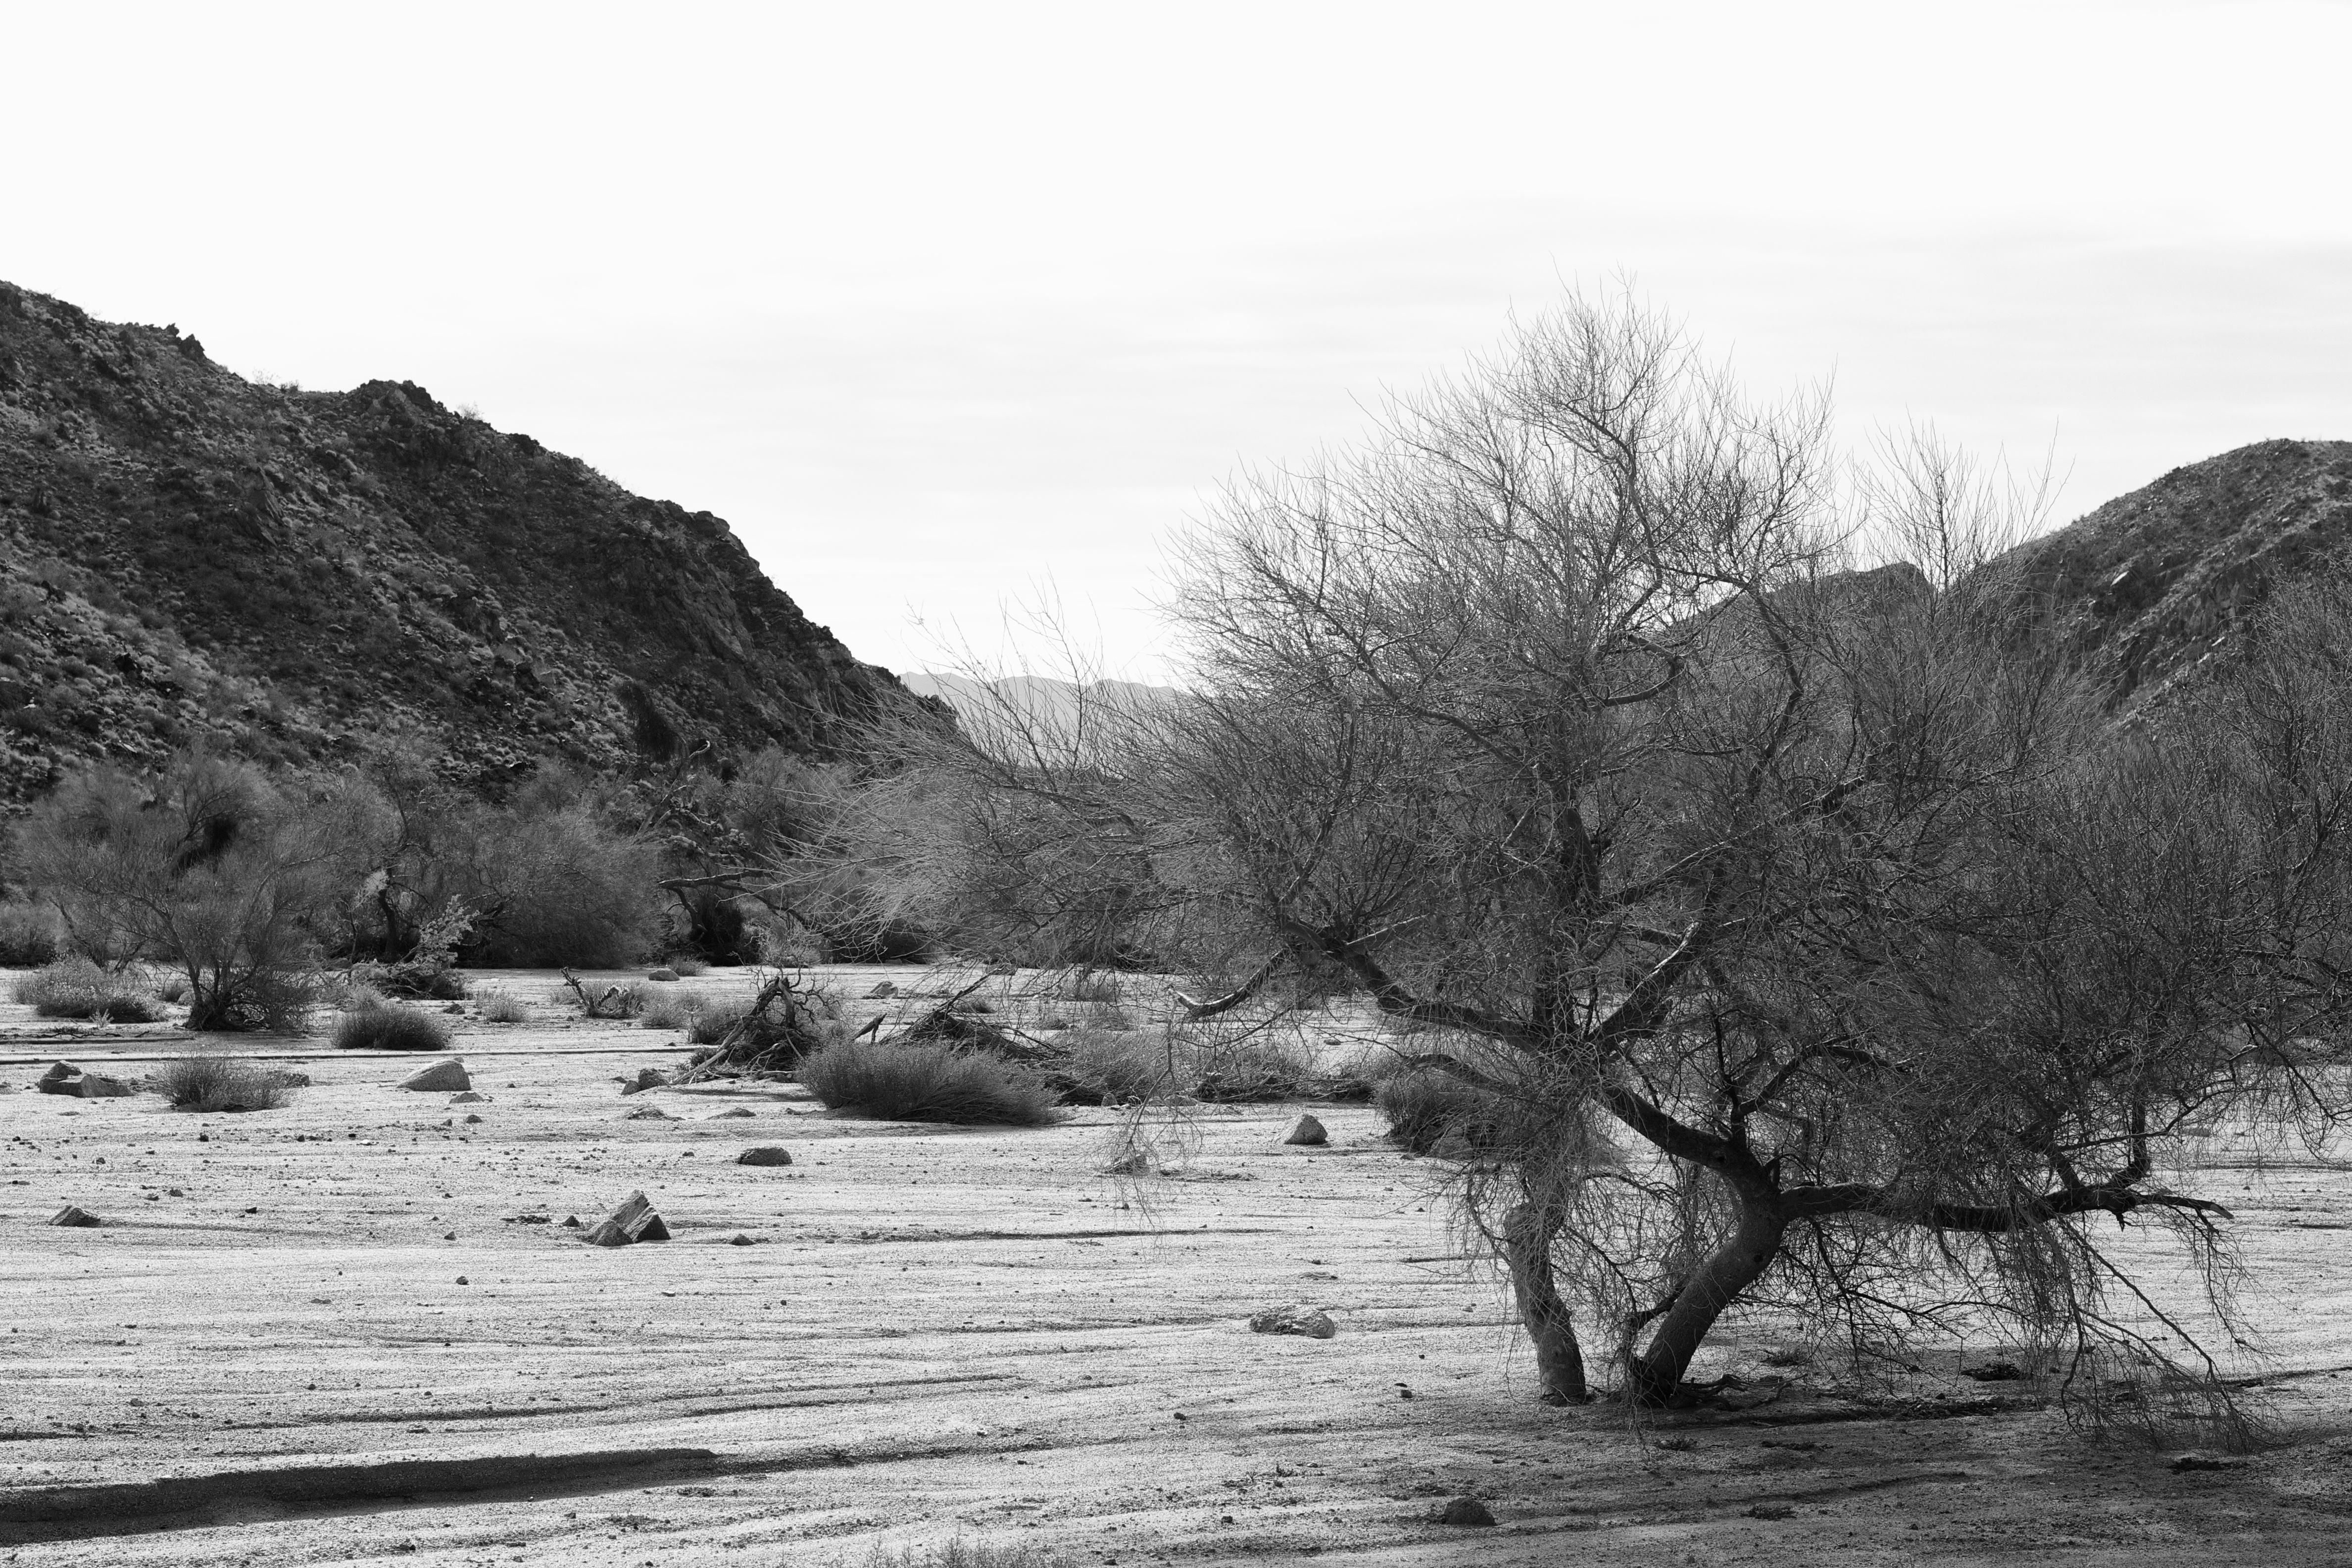
landscape, tree, rock, snow, winter, black and white, monochrome, bwds106tdctdc02, rural area, monochrome photography, woody plant